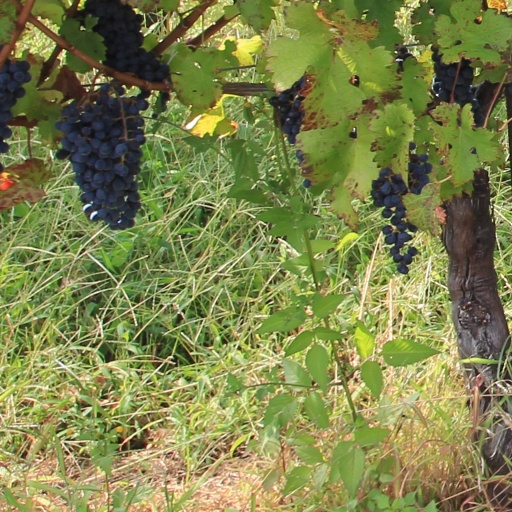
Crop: grape